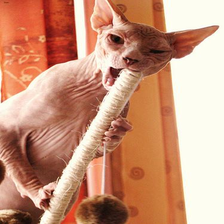
Species: cat
Breed: Sphynx